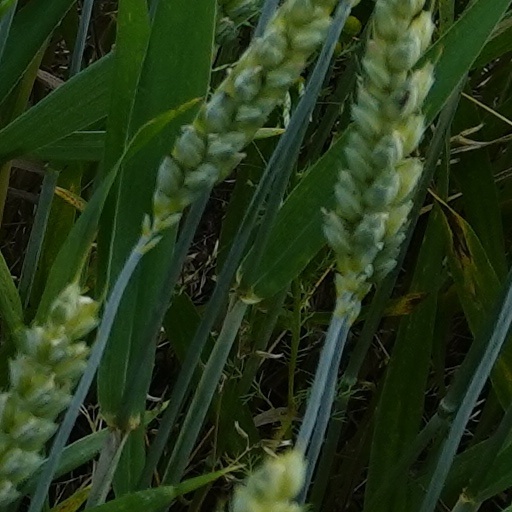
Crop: wheat